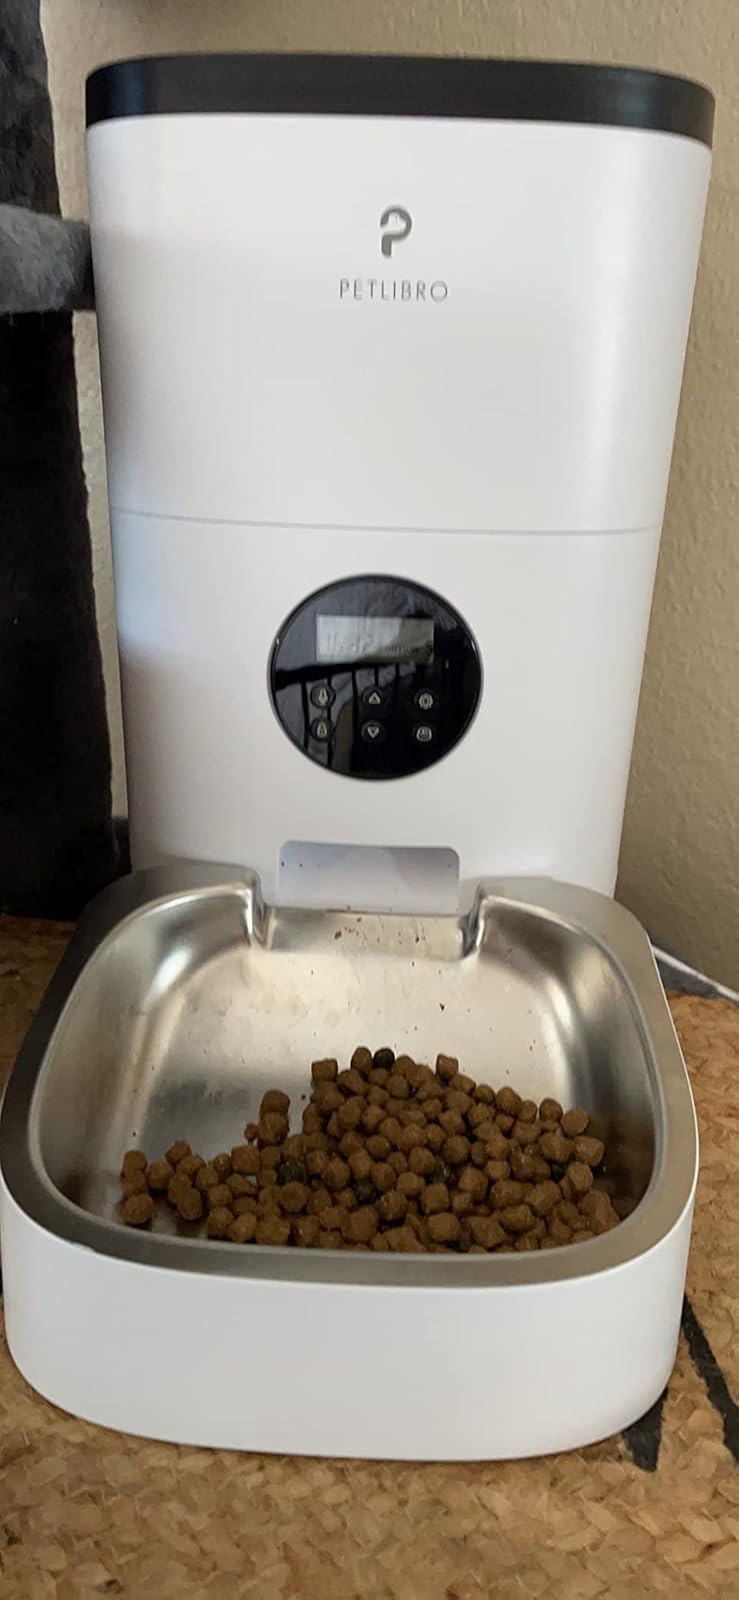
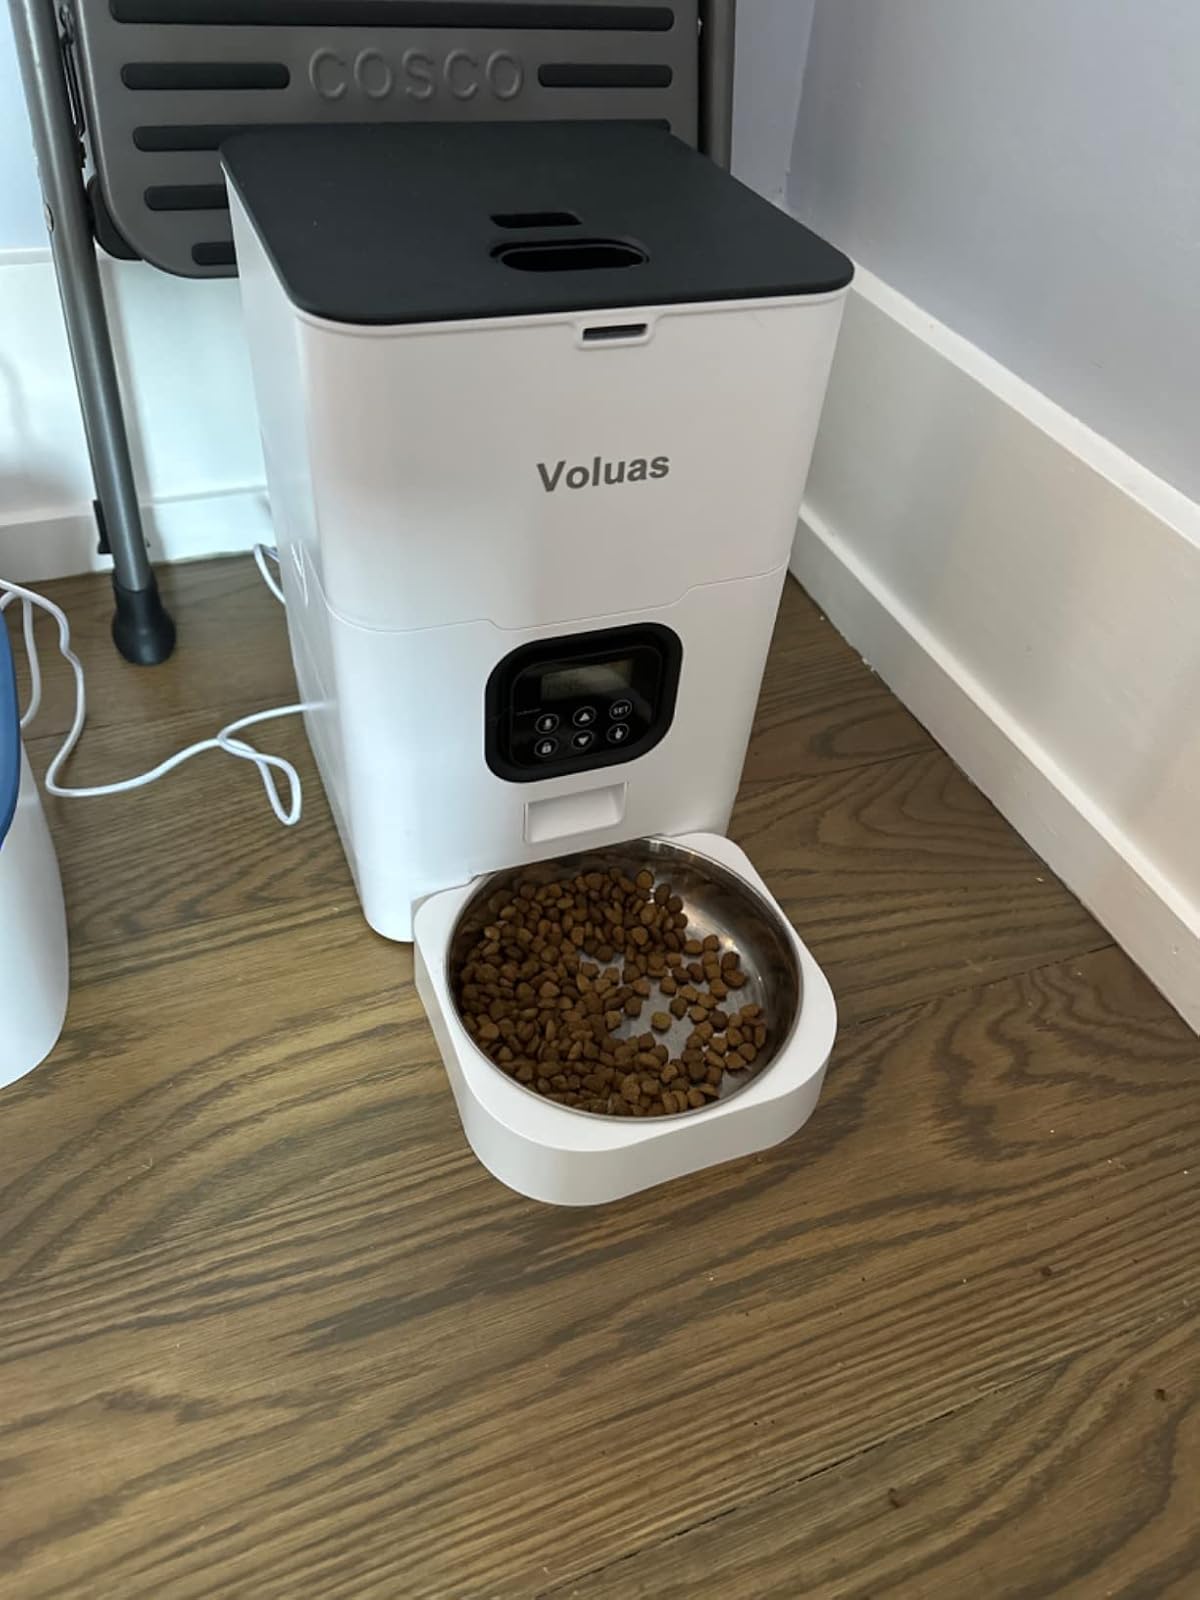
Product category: items_feeder
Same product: no